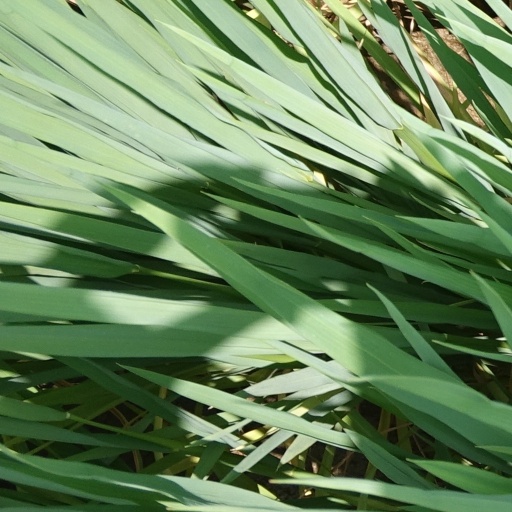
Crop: rice